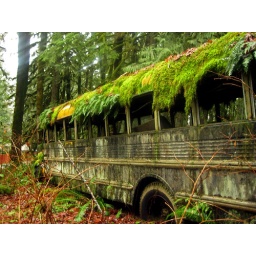
I think this bus turns into the cat bus at night. Found this in the woods. These pictures don't do it justice.